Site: brandenburg
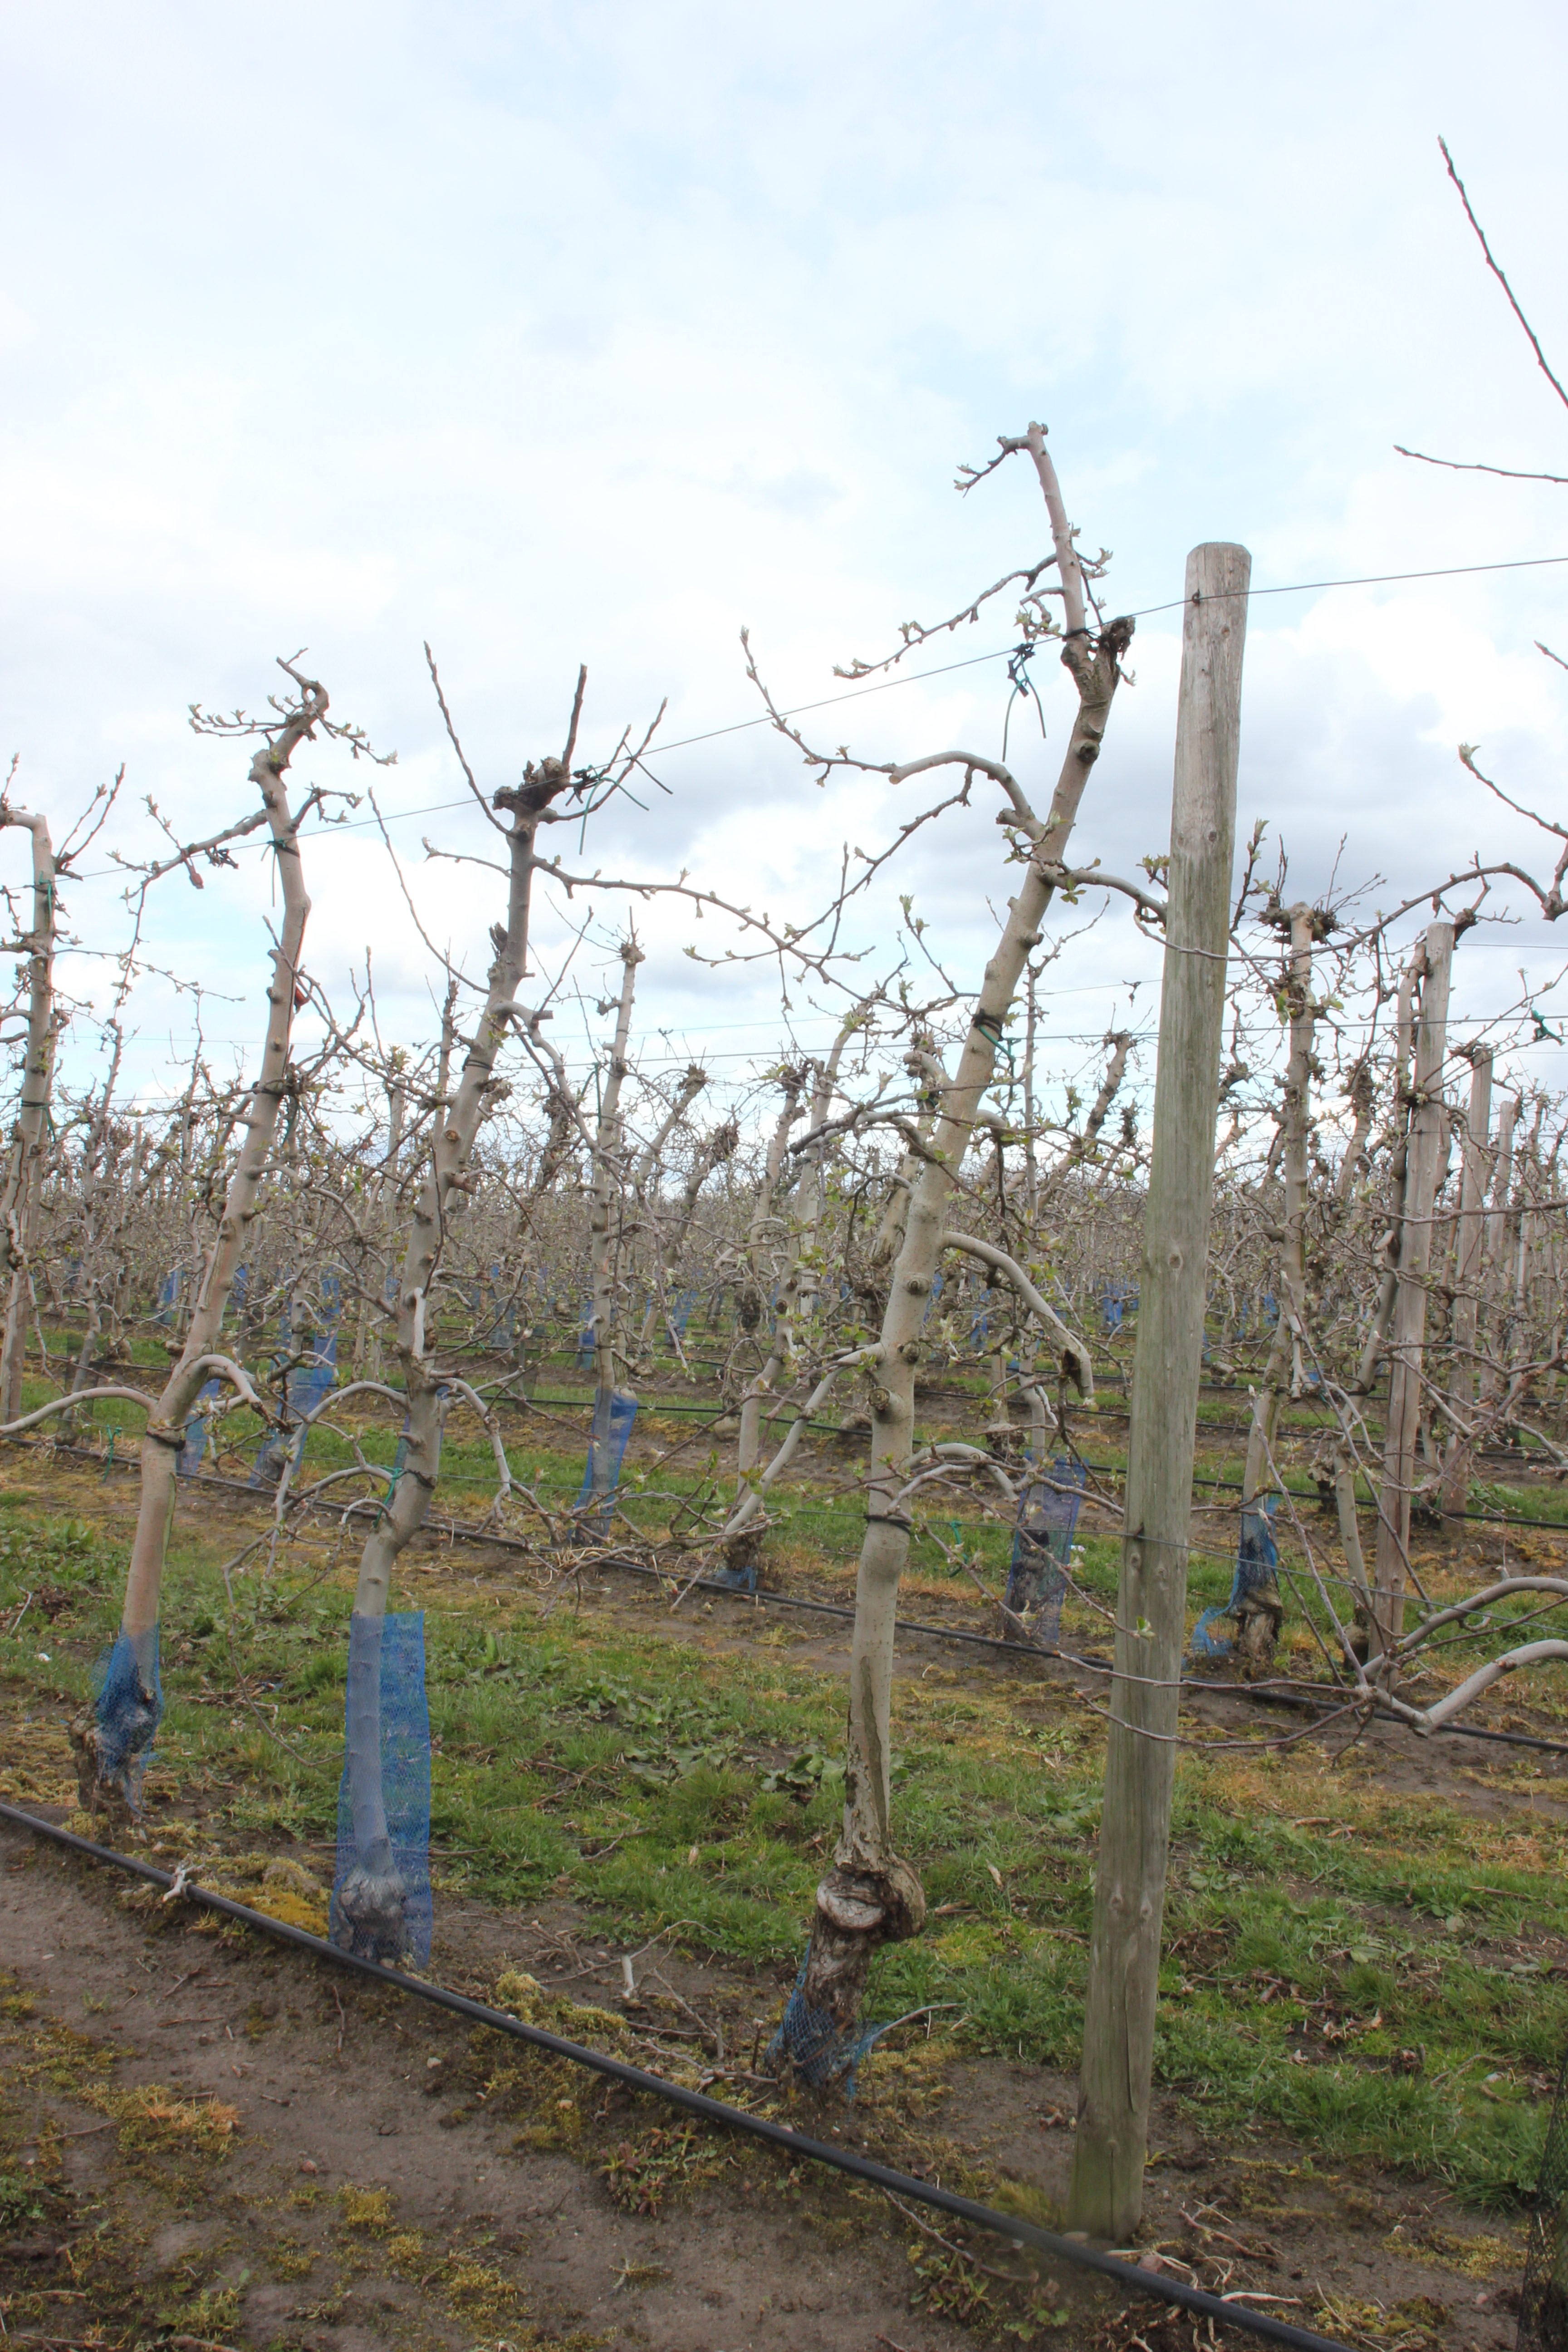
Growth stage (BBCH 55): Inflorescence emergence